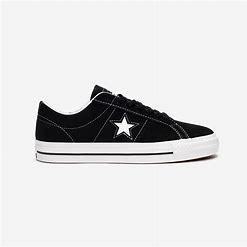
Brand: Converse
Model: One Star Pro